Make Love, Not Warcraft

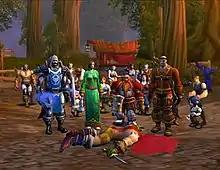
Machinima was used extensively in "Make Love, Not Warcraft". Here, Stan, Kyle, Cartman, and Kenny's characters stand above the slain griefer.

The episode uses machinima in many of its scenes to create a better emulation of the game. It was originally scheduled to air as the 145th episode, but it was delayed because of difficulties in creating the machinima.